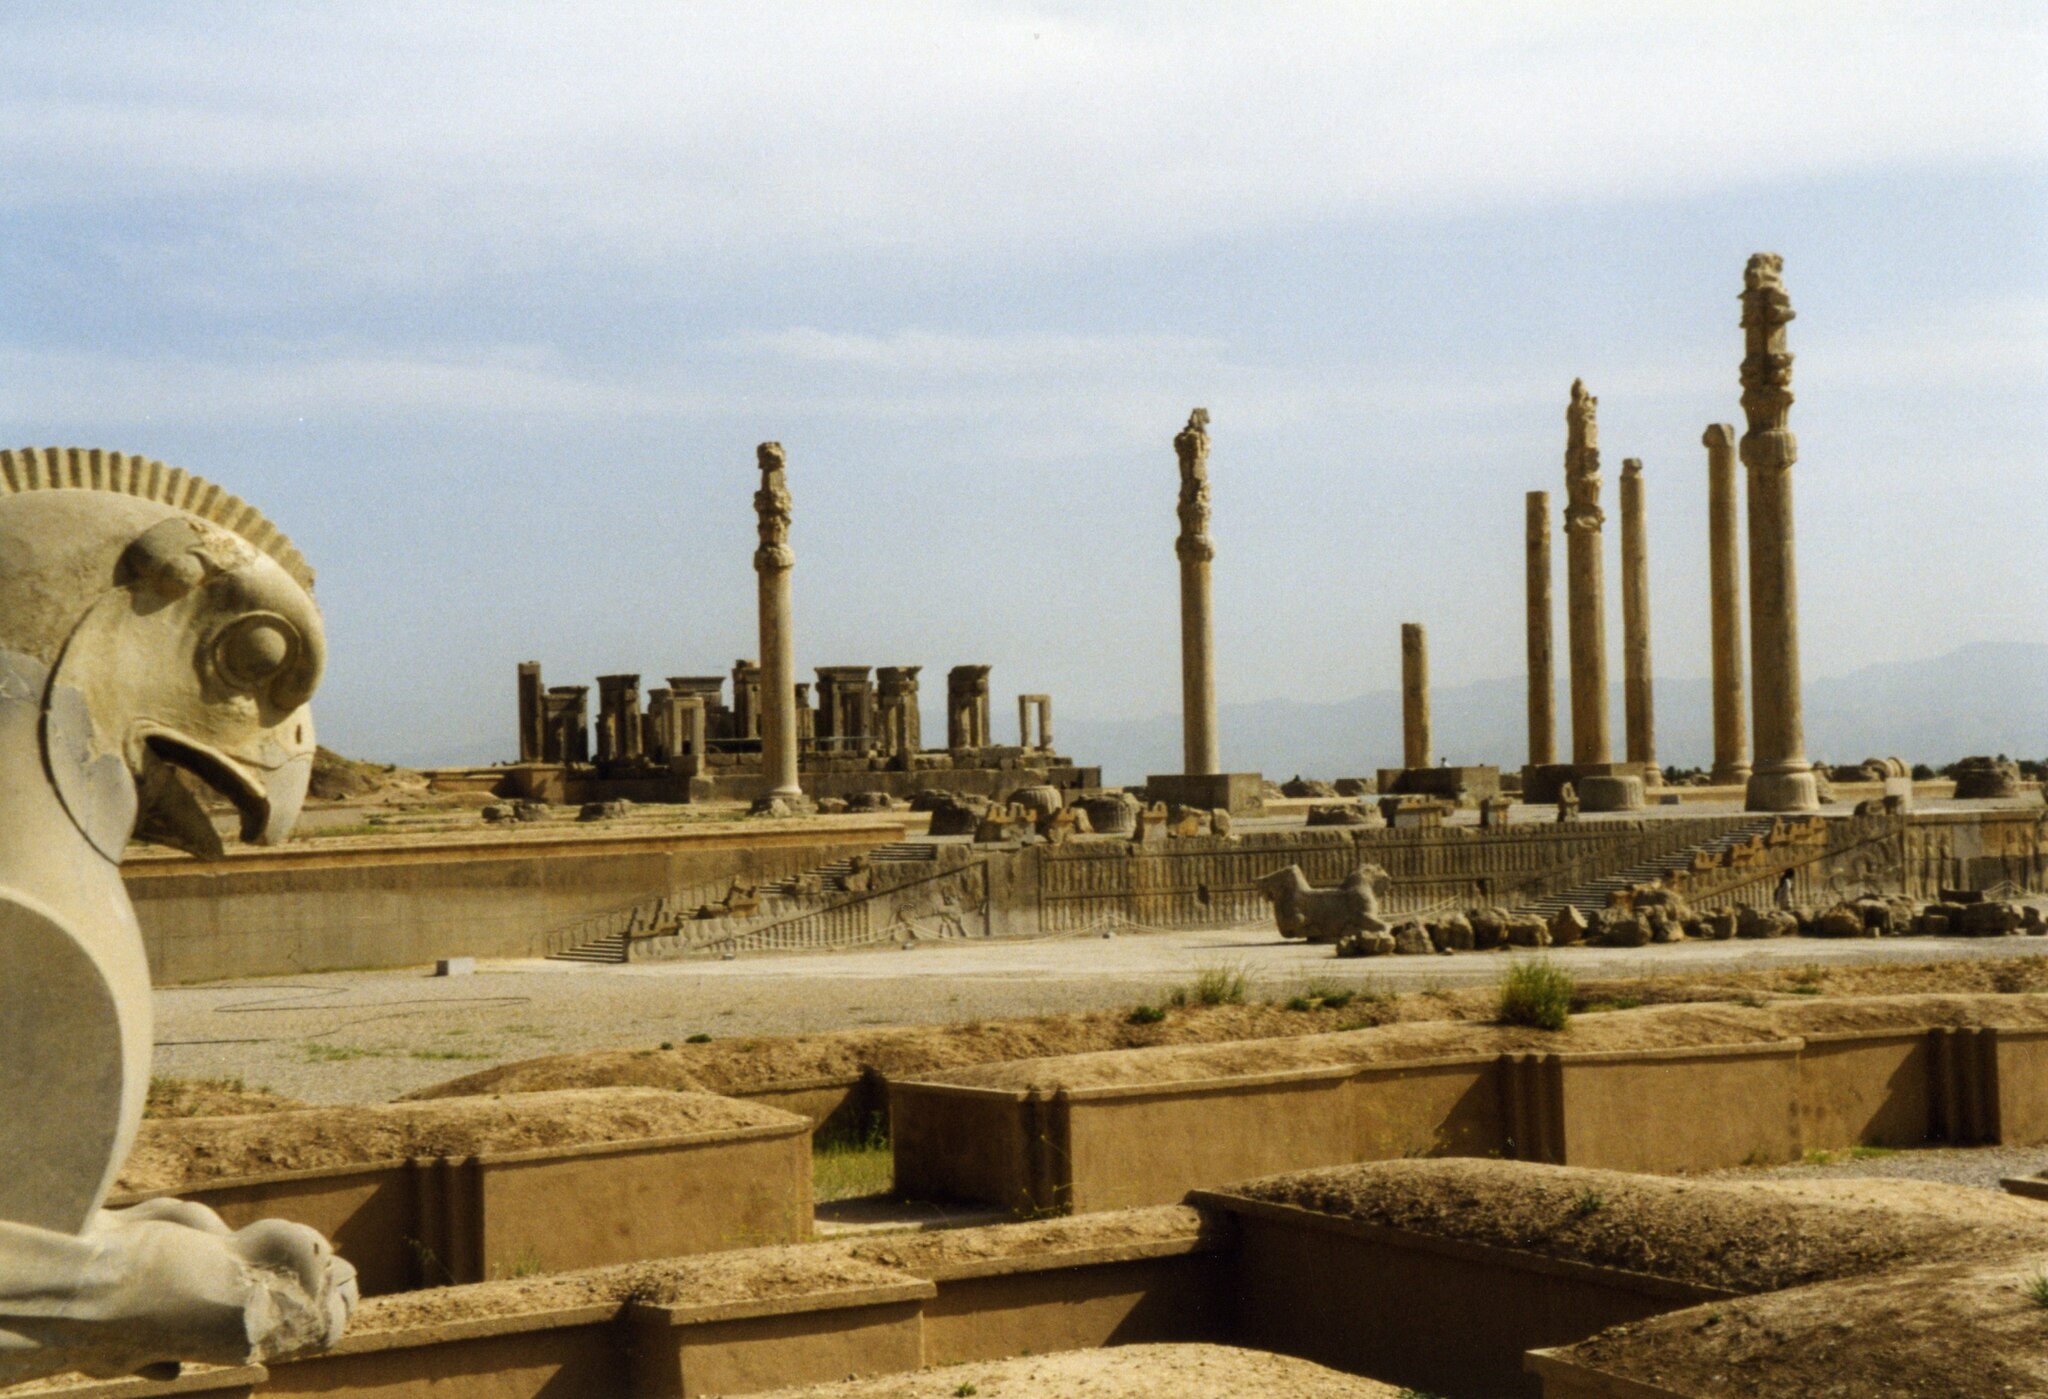
Title: Persepolis (6208819350)
Description: Persepolis, from the north-east to the Apadana and Darius' Palace
Date: 1999-05-07 05:07
Categories: Apadana of Persepolis, Processional Way of Persepolis, Flickr images reviewed by File Upload Bot (Magnus Manske), Griffin capitals in Persepolis, Photographs by Arian Zwegers, Files with coordinates missing SDC location of creation, 1999 in Persepolis, Apadana northern stairs, Remote views of Tachara